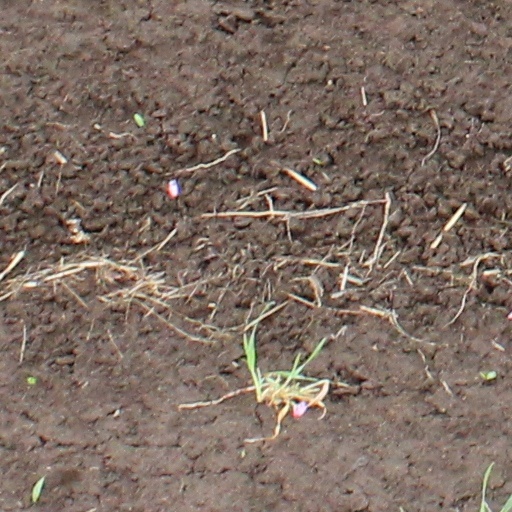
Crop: wheat